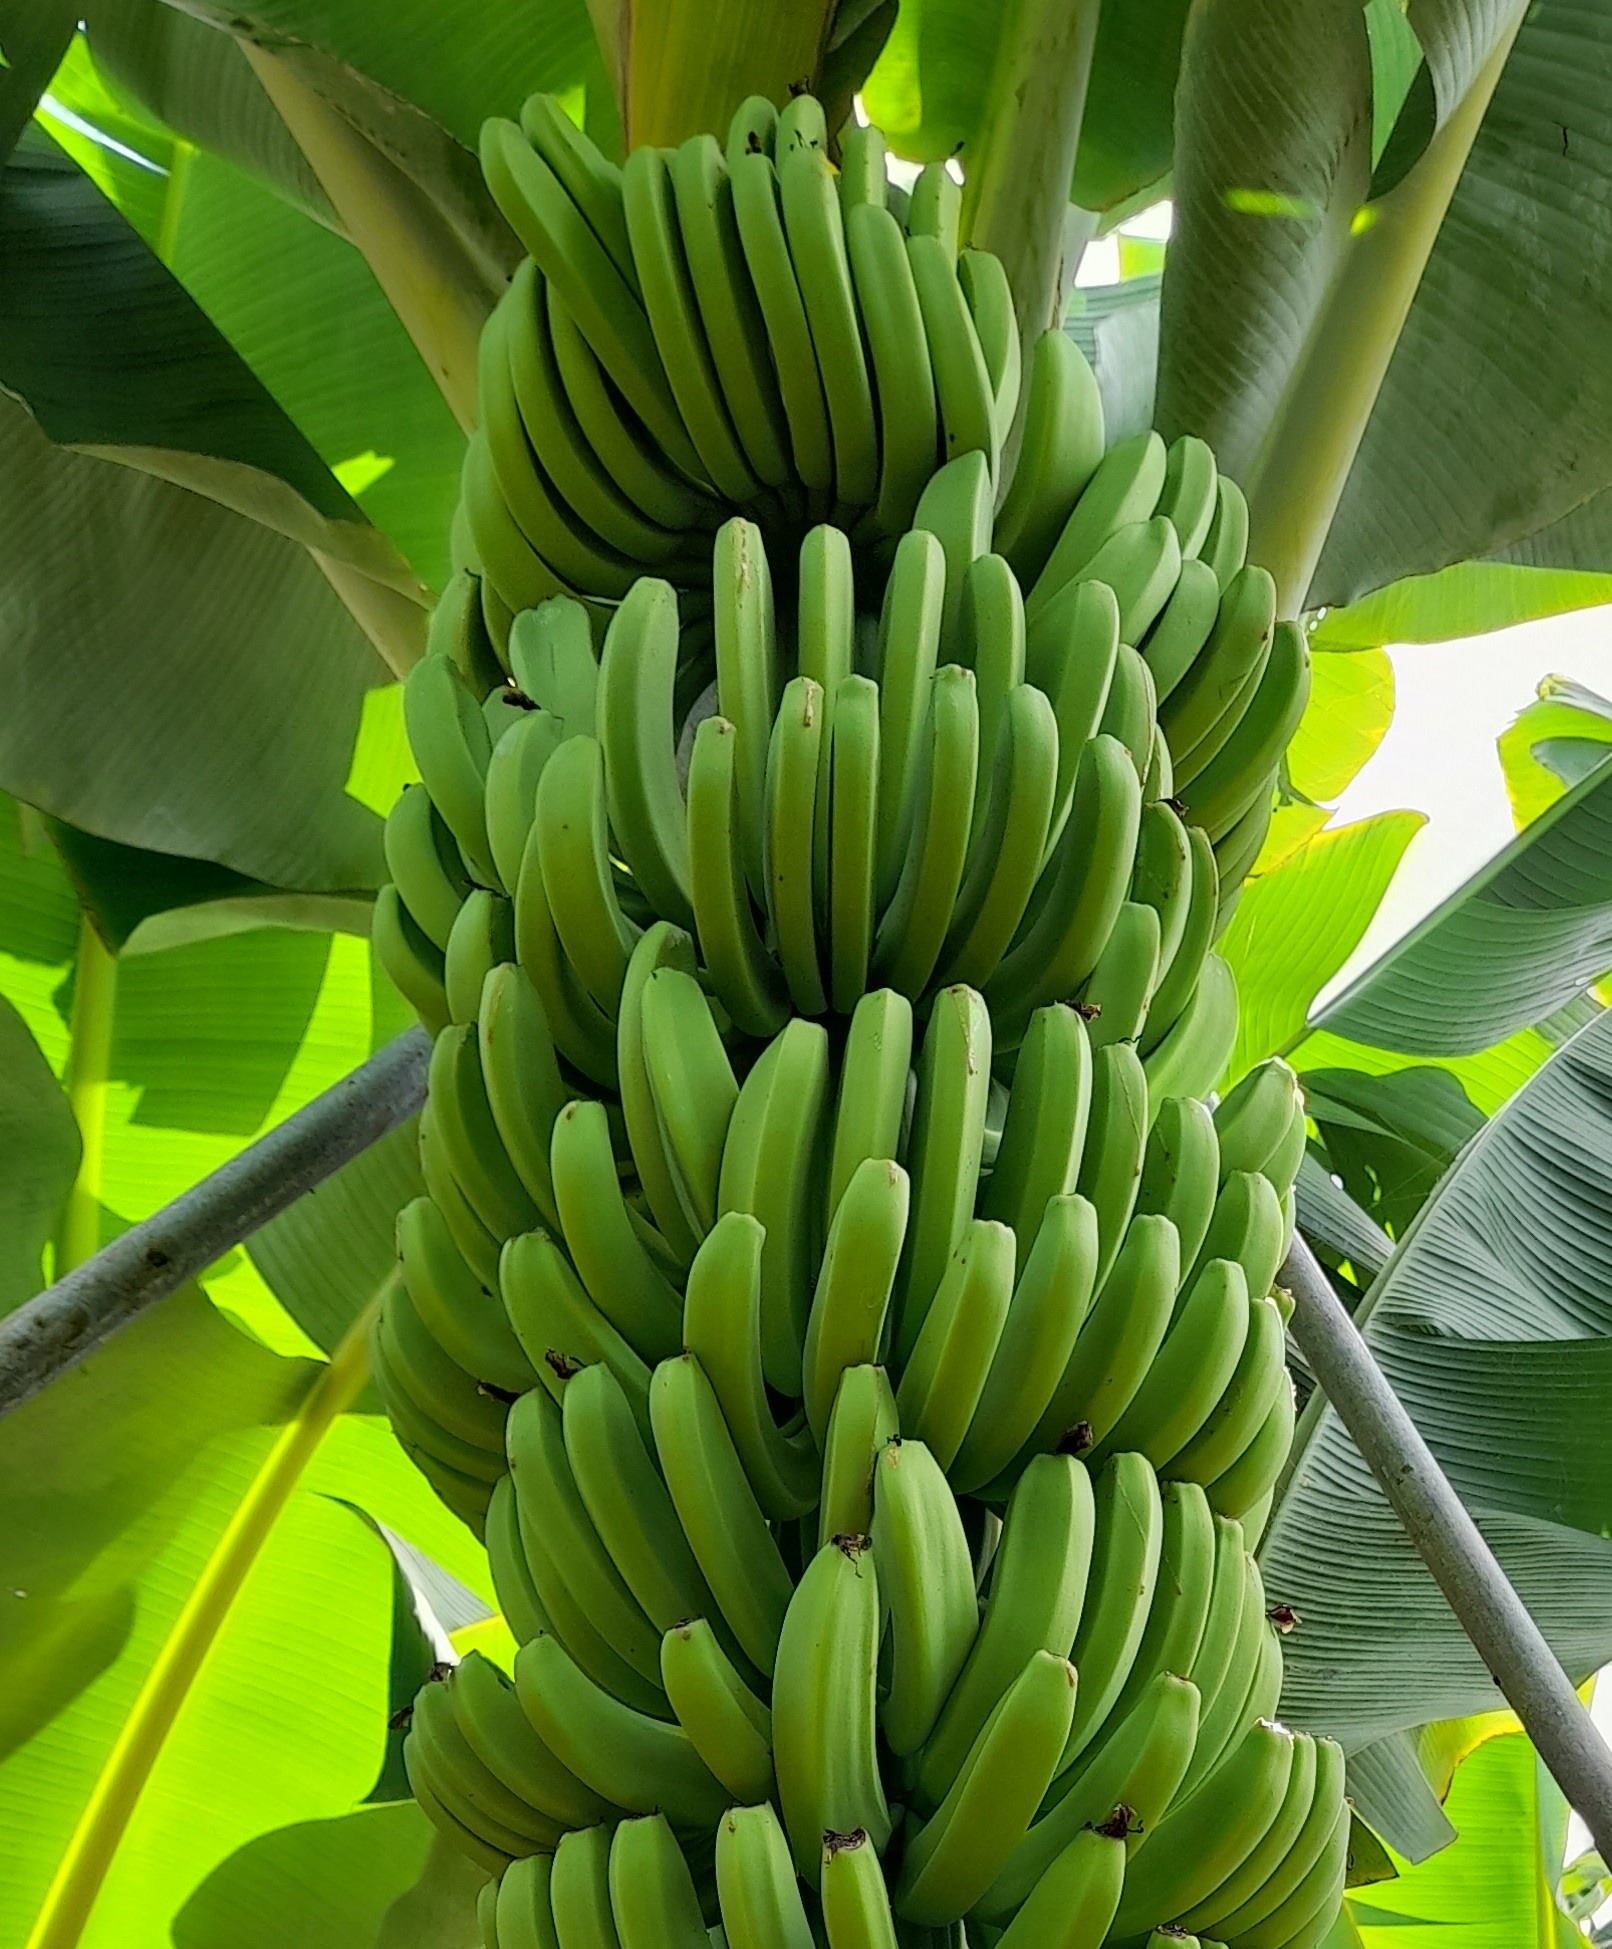
Label: Keep